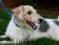
dog